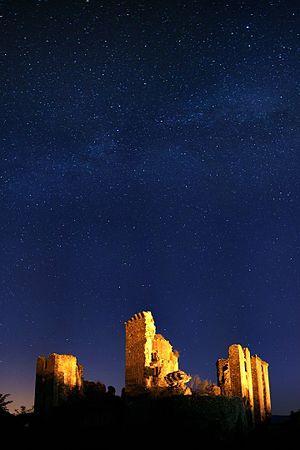
Ce chateau est aujourd'hui laissé à l'abandon et a fait l'objet de nombreux pillages ces dernières décennies. Ses ruines en font un excellent sujet photographique!